Green Bay, Wisconsin

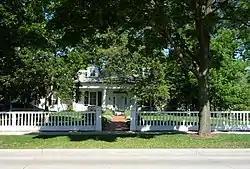
Built in 1837, the Hazelwood Historic House Museum is on the National Register of Historic Places and is now used as the Brown County Historical Society.

Wisconsin's first newspaper, "The Green Bay Intelligencer", was started in 1833 by Albert Ellis and John V. Suydam. The borough of Green Bay, created in 1838, is the center of the present-day city. The borough combined the town of Astor (a company town of the American Fur Company) with Navarino, platted by Daniel Whitney. Before Wisconsin became a state in 1848, its commerce was based on the fur trade, which became dominated by John Jacob Astor's American Fur Company. After statehood, there was a shift away from fur trading toward lumbering. "For a short time in 1860s and 1870s, iron smelting in charcoal kilns rivaled the timber industry while the port handled increasing amounts of fuel, feed, and lumber. Today's major local industry had its start in 1865 when the first paper mill was built."